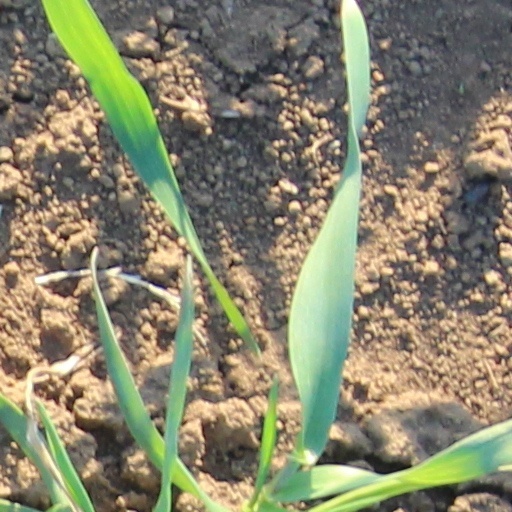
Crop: wheat